Bernardine Monastery, Iziaslav

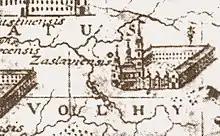
Monastery complex (fragment of map «Tabula chorographica Provinciae Russiae». XVIII)

Information on the construction of the monastery and its church is unknown to modern researchers and possibly not preserved. The mention of 15 July 1622 informs us that the building of St. Michael's Church has just begun to be vaulted. Therefore, we can assume that from the time of the fundus, by the time the walls of the church were already extinct, had been 18 years.